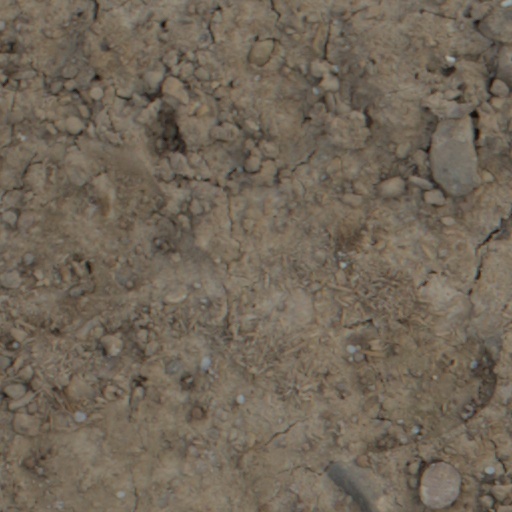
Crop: wheat